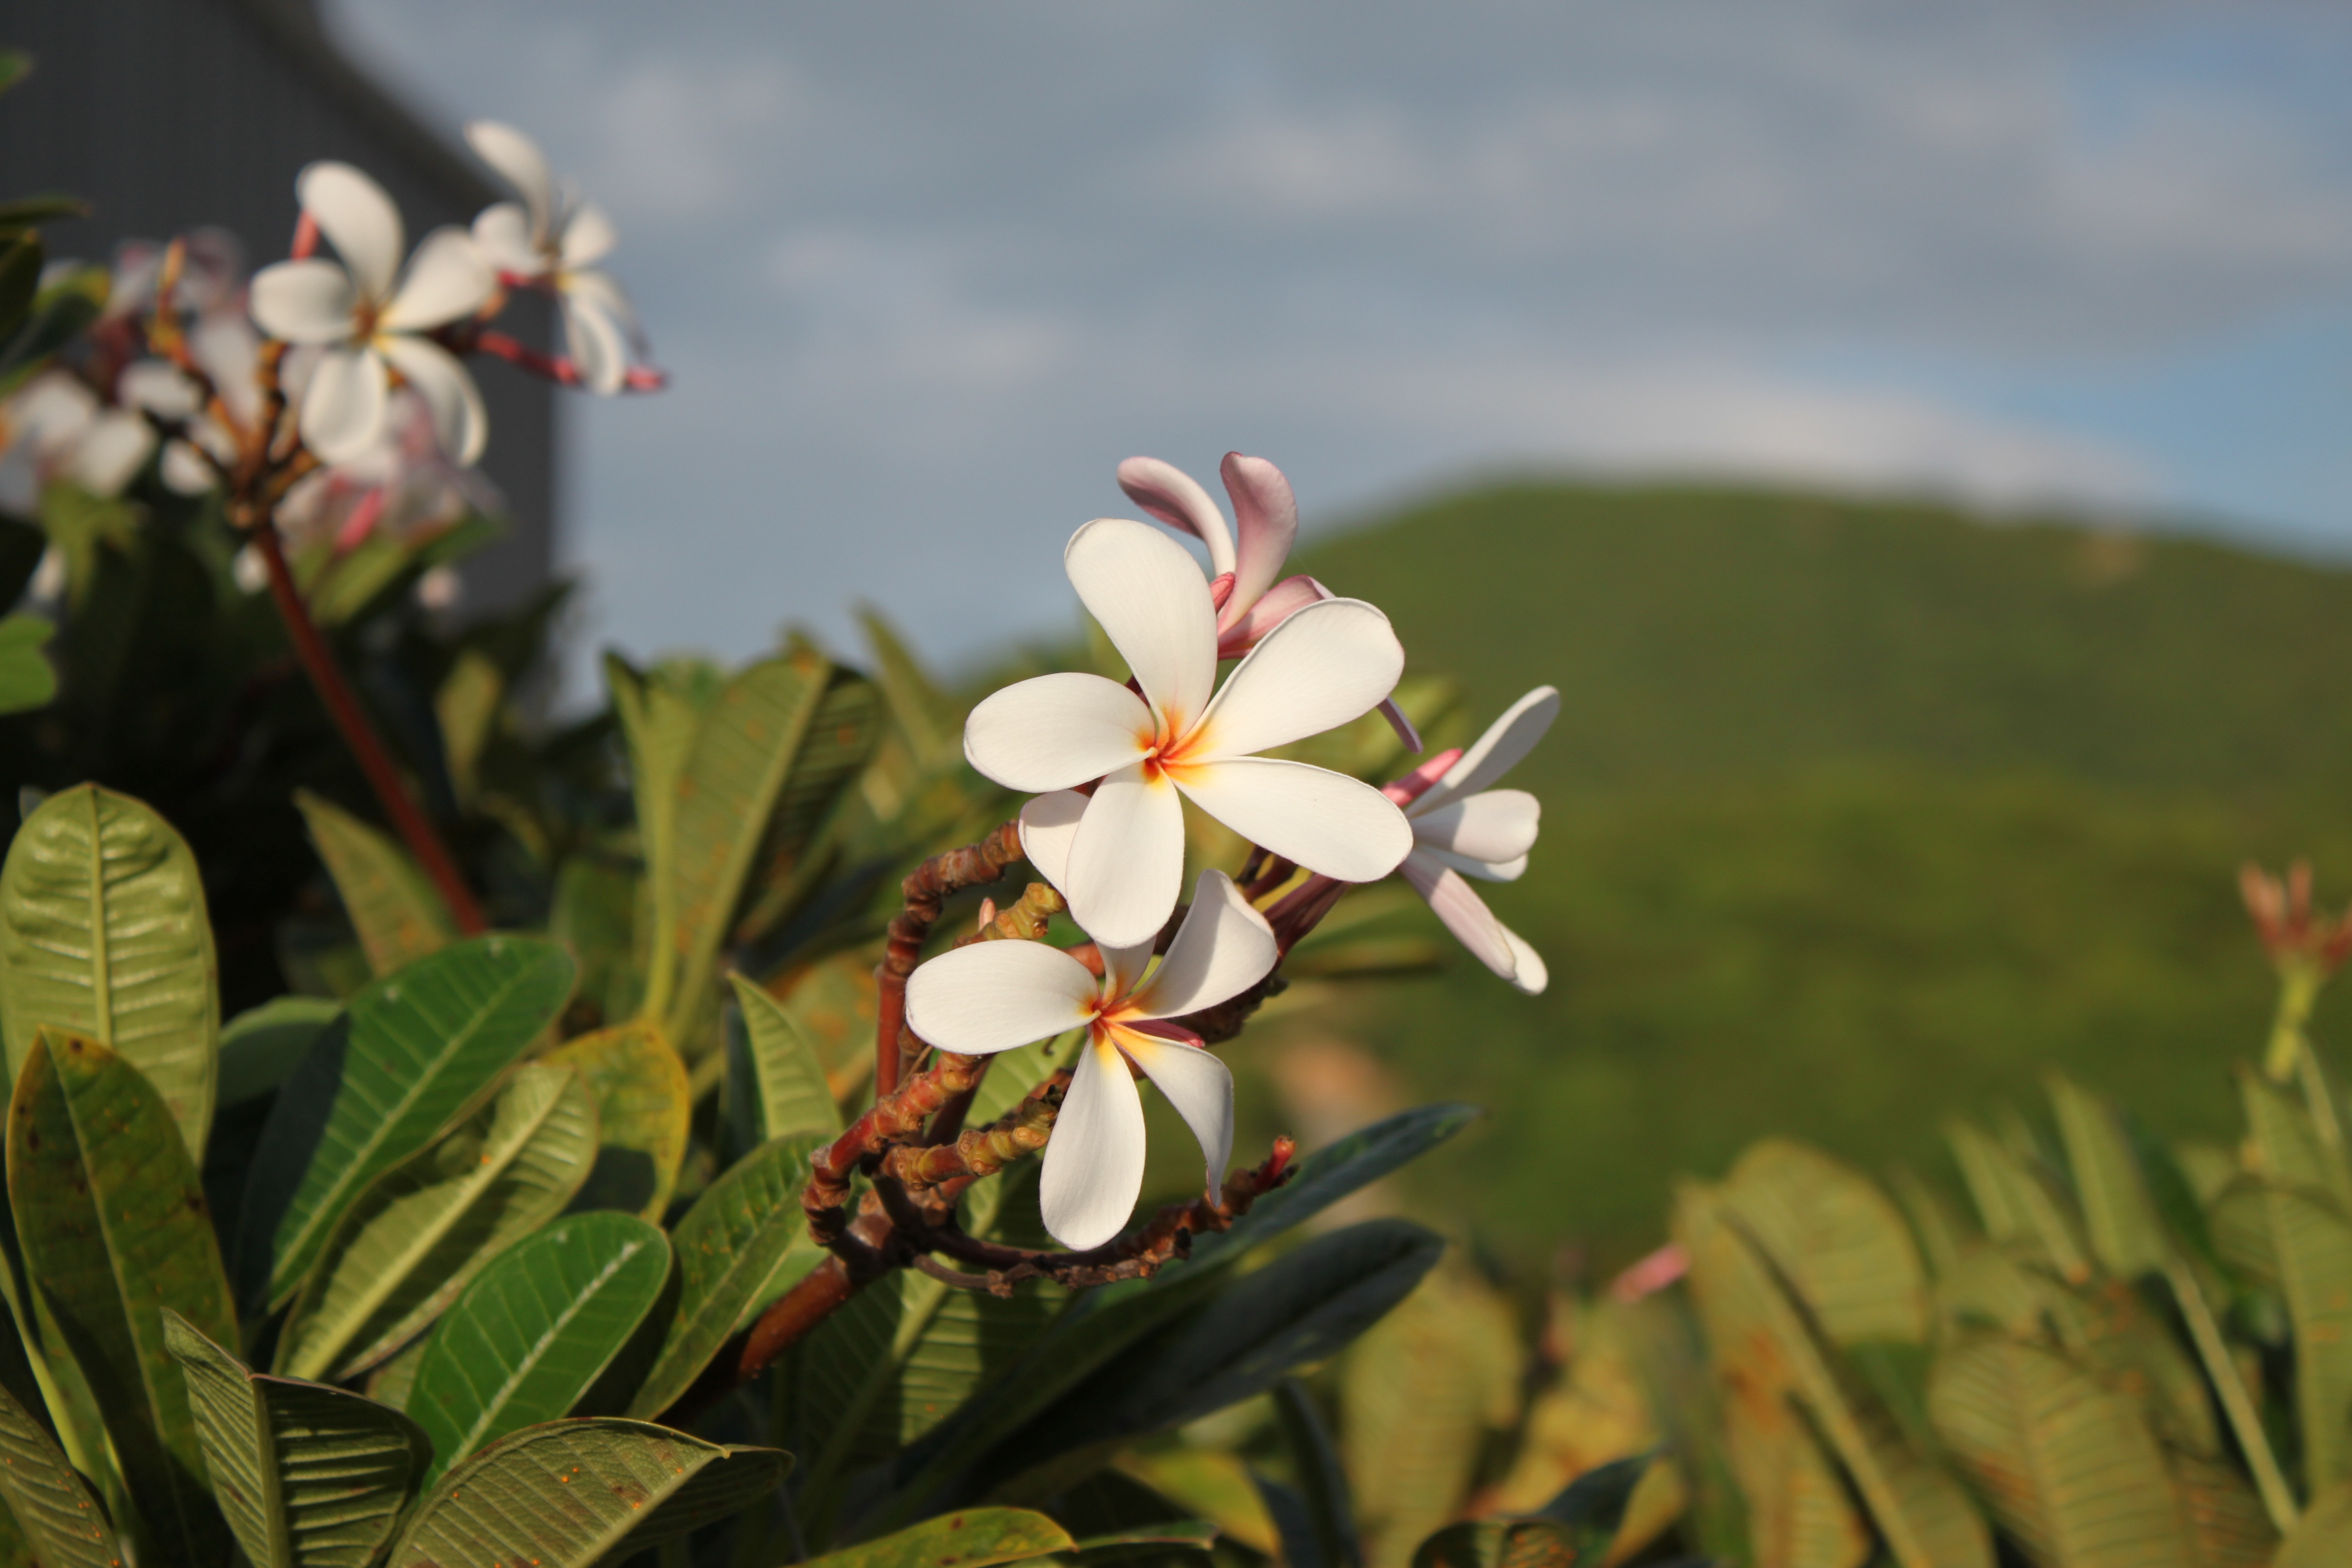
nature, blossom, plant, field, meadow, leaf, flower, petal, summer, spring, botany, garden, flora, thailand, wildflower, plumeria, macro photography, flowering plant, land plant, thai flowers